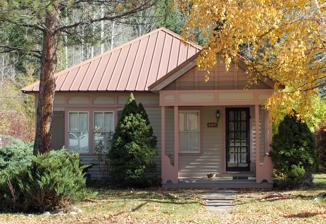
Building: Osgood–Kuhnhausen House
Country: United States of America
Year built: 1901
Historic house in Colorado, United States United States historic place Osgood–Kuhnhausen House U.S. National Register of Historic Places West elevation, 2011 Location within Colorado Location Redstone , CO Nearest city Aspen Coordinates 39°11′13″N 107°14′4″W / 39.18694°N 107.23444°W / 39.18694; -107.23444 Built 1901 Architectural style Tudor Revival NRHP reference No. 83001327 Added to NRHP August 18, 1983 The Osgood–Kuhnhausen House , also known as Carina's Cottage , is located on Redstone Boulevard in Redstone , Colorado, United States. It is a timber frame structure built at the beginning of the 20th century in the Tudor Revival architectural style . In 1983 it was listed on the National Register of Historic Places . Redstone was established at that time by John C. Osgood , founder of the Colorado Fuel and Iron (CF&I) company, one of the largest mining companies in the state. Wanting the coal miners and coking workers at the nearby mines and coke ovens to live in comfortable housing, Osgood built hundreds of cottages as part of his company town . Most were abandoned a decade later when CF&I shut the facilities down, and were eventually demolished or moved. The Kuhnhausen house was one of the few that have remained largely intact on their original sites. Building The house is located near the north end of the unincorporated community of Redstone. It is on the east side of Redstone Boulevard, a few lots south of where East Creek Trail rejoins the street from the east and the pavement ends. On the neighboring lots on both sides of the street are houses of more modern construction. To the west the lots back on the Crystal River , beyond which is State Highway 133 and the mountains on the other side of the valley in Grand Mesa National Forest . On the east are also mountain slopes; most of that land is in the White River National Forest 's Maroon Bells–Snowmass Wilderness . A quarter-mile (500 m) to the south is the older portion of town at the northern end of the Redstone Historic District , also listed on the National Register. The building itself is a one-story square-shaped wood frame structure sided in clapboard with a pyramidal metal roof. A small porch projects from the south corner of the west (front) facade ; there is a larger, gabled projection on the east. Several mature trees shelter the house; there are shrubs planted in the front. On the front is a double two-over-two double-hung sash window with battened wooden shutters in the north bay and a single one next to the front door. Wood pillars from benches along either side support the porch's gabled roof. Above the window lintels a pair of wooden courses creates a frieze effect, with arched openings above the windows and the porch support posts. At the roof there is an overhanging eave . History During the late 19th century in Colorado and other Western states , miners often built improvised houses or log cabins of wood, sod and whatever leftover materials they could scavenge for themselves and their families near the remote mines they worked at. In addition to being unsightly, they were often of poor quality. Housing became an issue in much of the labor unrest of the era. In the late 1890s, John C. Osgood began to realize long-held plans of his to mine the high-quality coal of the upper Crystal valley. By 1899 CF&I, his company, had built almost 250 coke ovens along the west side of the river near Coal Creek . Similar dwellings were built nearby, but Osgood thought he could do better. At the cost of $5 million ($176 million in modern dollars ) to the company, he built Redstone. The company town had a dormitory for unmarried workers , lodges, a school, library and firehouse amid more than 80 small wooden cottages with running water and electricity, both luxuries by the standards of mines of that era. Architect Theodore Boal designed all the buildings in various Victorian styles of the era, particularly the Swiss chalet and Tudor Revival modes, adapting them to the mountain setting. Many show the influence of Andrew Jackson Davis 's mid-century pattern book, The Architecture of Country Houses . They were usually one-story buildings painted in soft, pleasing pastel colors. They differed from houses in other mine towns by using horizontal clapboard siding instead of board-and- batten . Many had, like the Osgood–Kuhnhausen house, a large pyramidal or hipped roof with gabled extensions and projections, usually sheltering a porch. While the houses used a standard form to keep costs down, the decorative elements on the Osgood–Kuhnhausen and some other houses suggest the houses were structurally superior enough to allow for the additional expense. The community was completed in 1903. Osgood lost control of CF&I to interests connected to the Rockefeller family that same year, so he was unable to develop his paternalist model to the extent he originally planned as he founded the Victor American Fuel Company, one of CF&I's chief competitors. In 1909 the mines and coke ovens were shut down when the company found it was no longer profitable to ship coal to its new plant in Pueblo . Redstone was abandoned very quickly, going from a bustling community of hundreds to a near ghost town almost overnight. In the years afterwards, many of the buildings including the cottages were demolished or moved to other locations. The Osgood–Kuhnhausen House was not, and remained in the family, rented to various remaining miners. A garage was built on the property in 1930. The Osgoods put a rear addition on the house in 1940, and then sold it to Harry Kuhnhausen in 1945. He sold it to Fred Potter two months later, and his wife joined him on the deed when they married the next year. In 1950 the Potters sold it back to Kuhnhausen and his wife. The only alteration since then has been a metal roof, added in 1981. See also National Register of Historic Places listings in Pitkin County, Colorado References